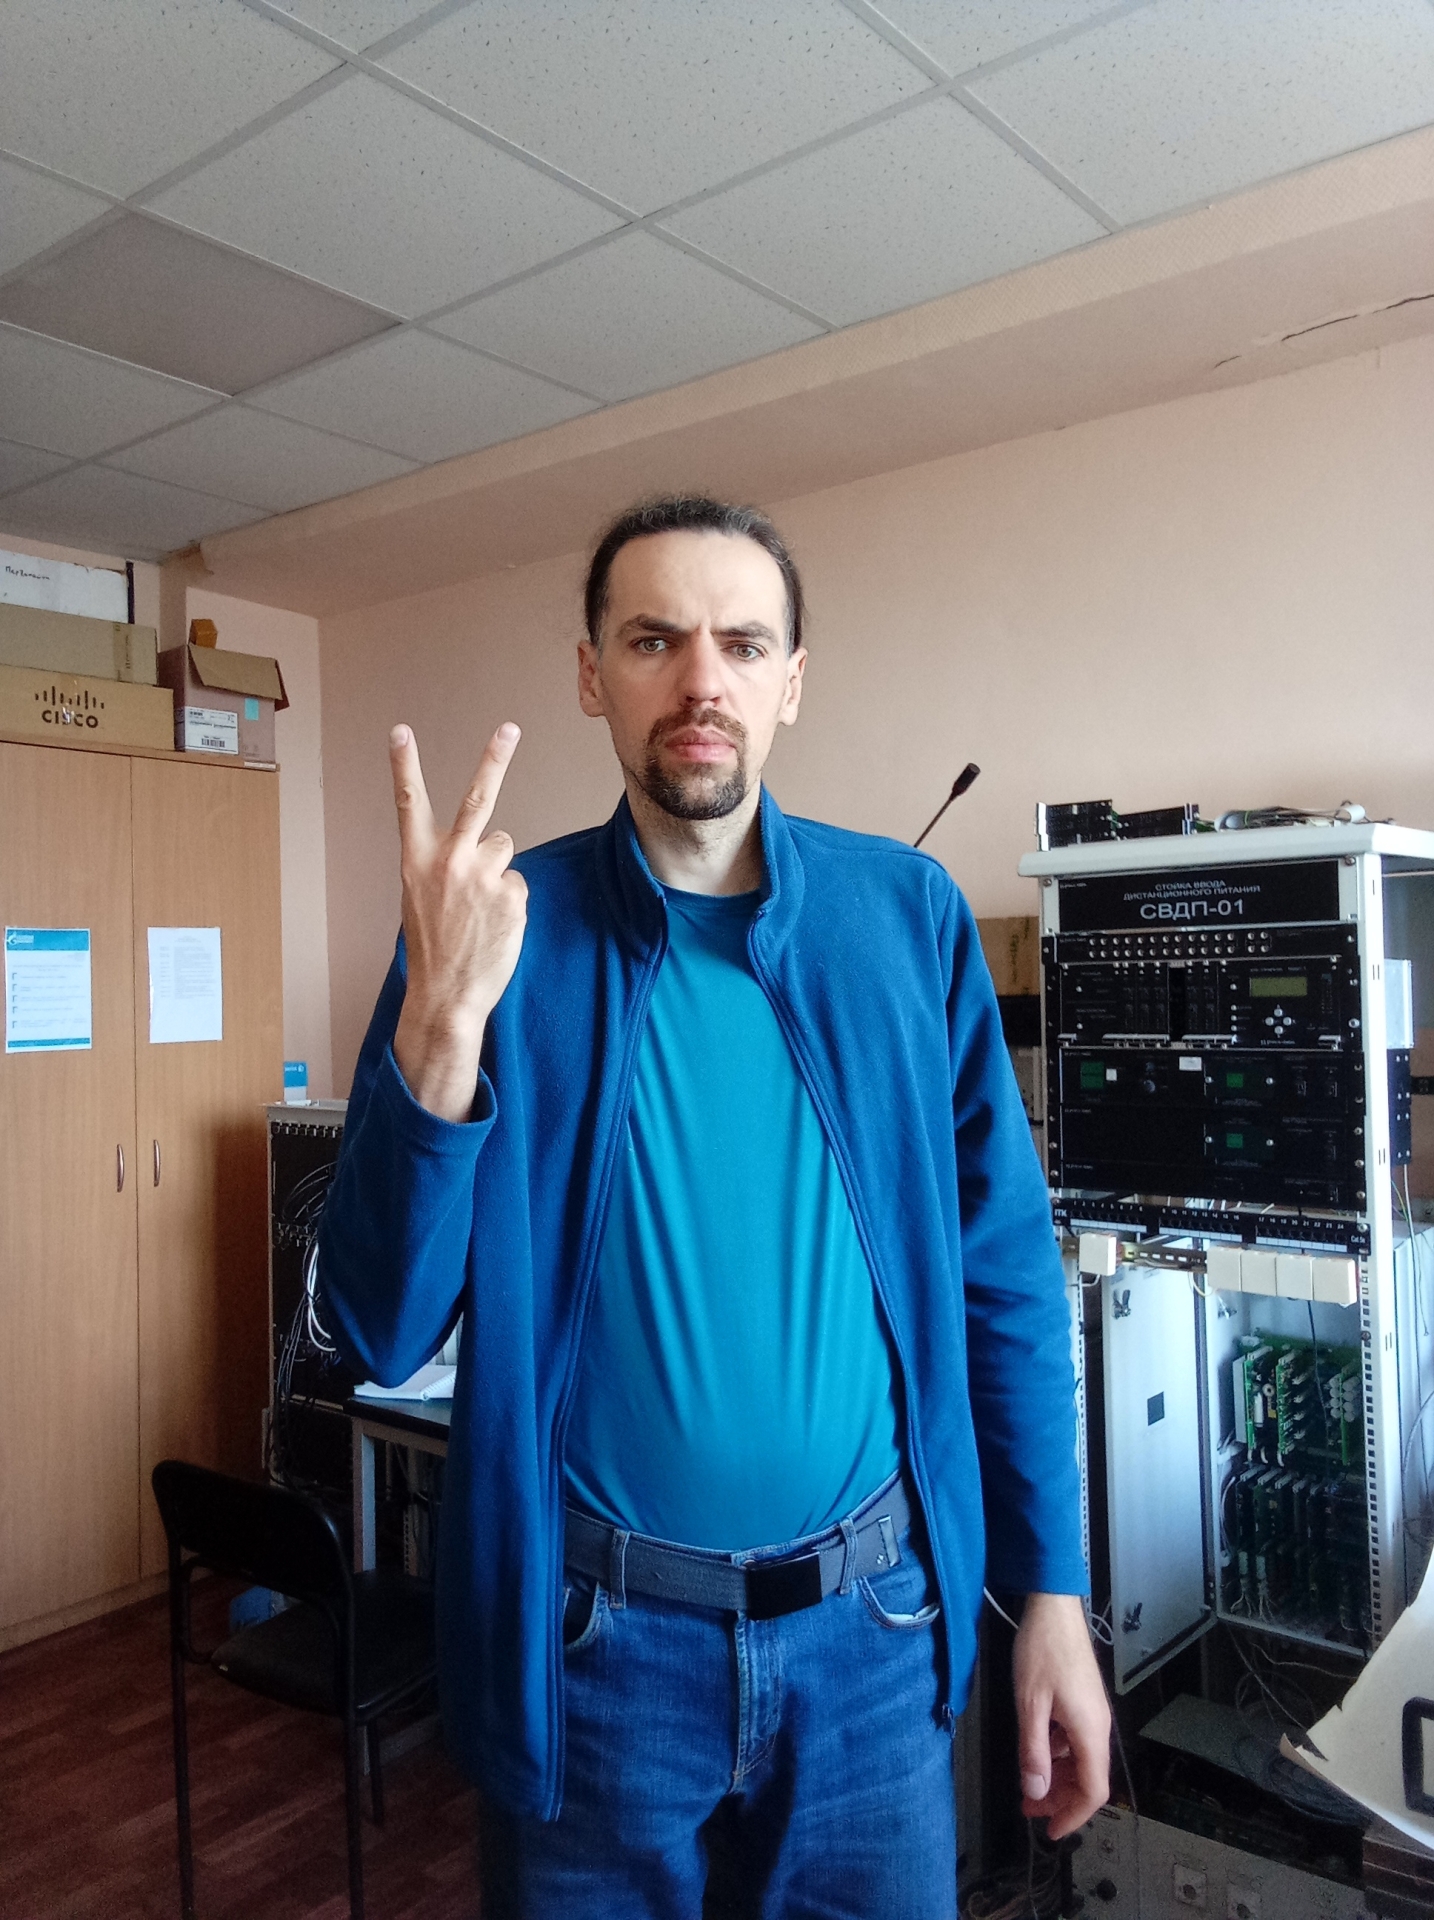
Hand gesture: peace_inverted